Robot combat

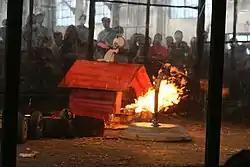
A heavyweight rumble from RoboGames 2007, featuring "Red Baron" (a dog house-themed robot with a flamethrower), "Megabyte" (a silver full-body spinner), "Mulch" (a black boxy robot), and "Little Blue Engine" (a blue four-wheeled rammer)

A very wide variety of unusual weapons and special design approaches have been tried with varying success and several types of weapons would have been tried had they not been prohibited.